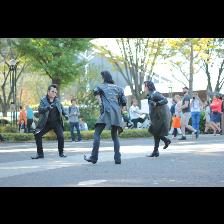
Label: Human